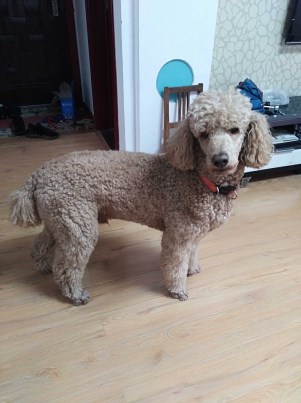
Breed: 2925-n000114-toy_poodle